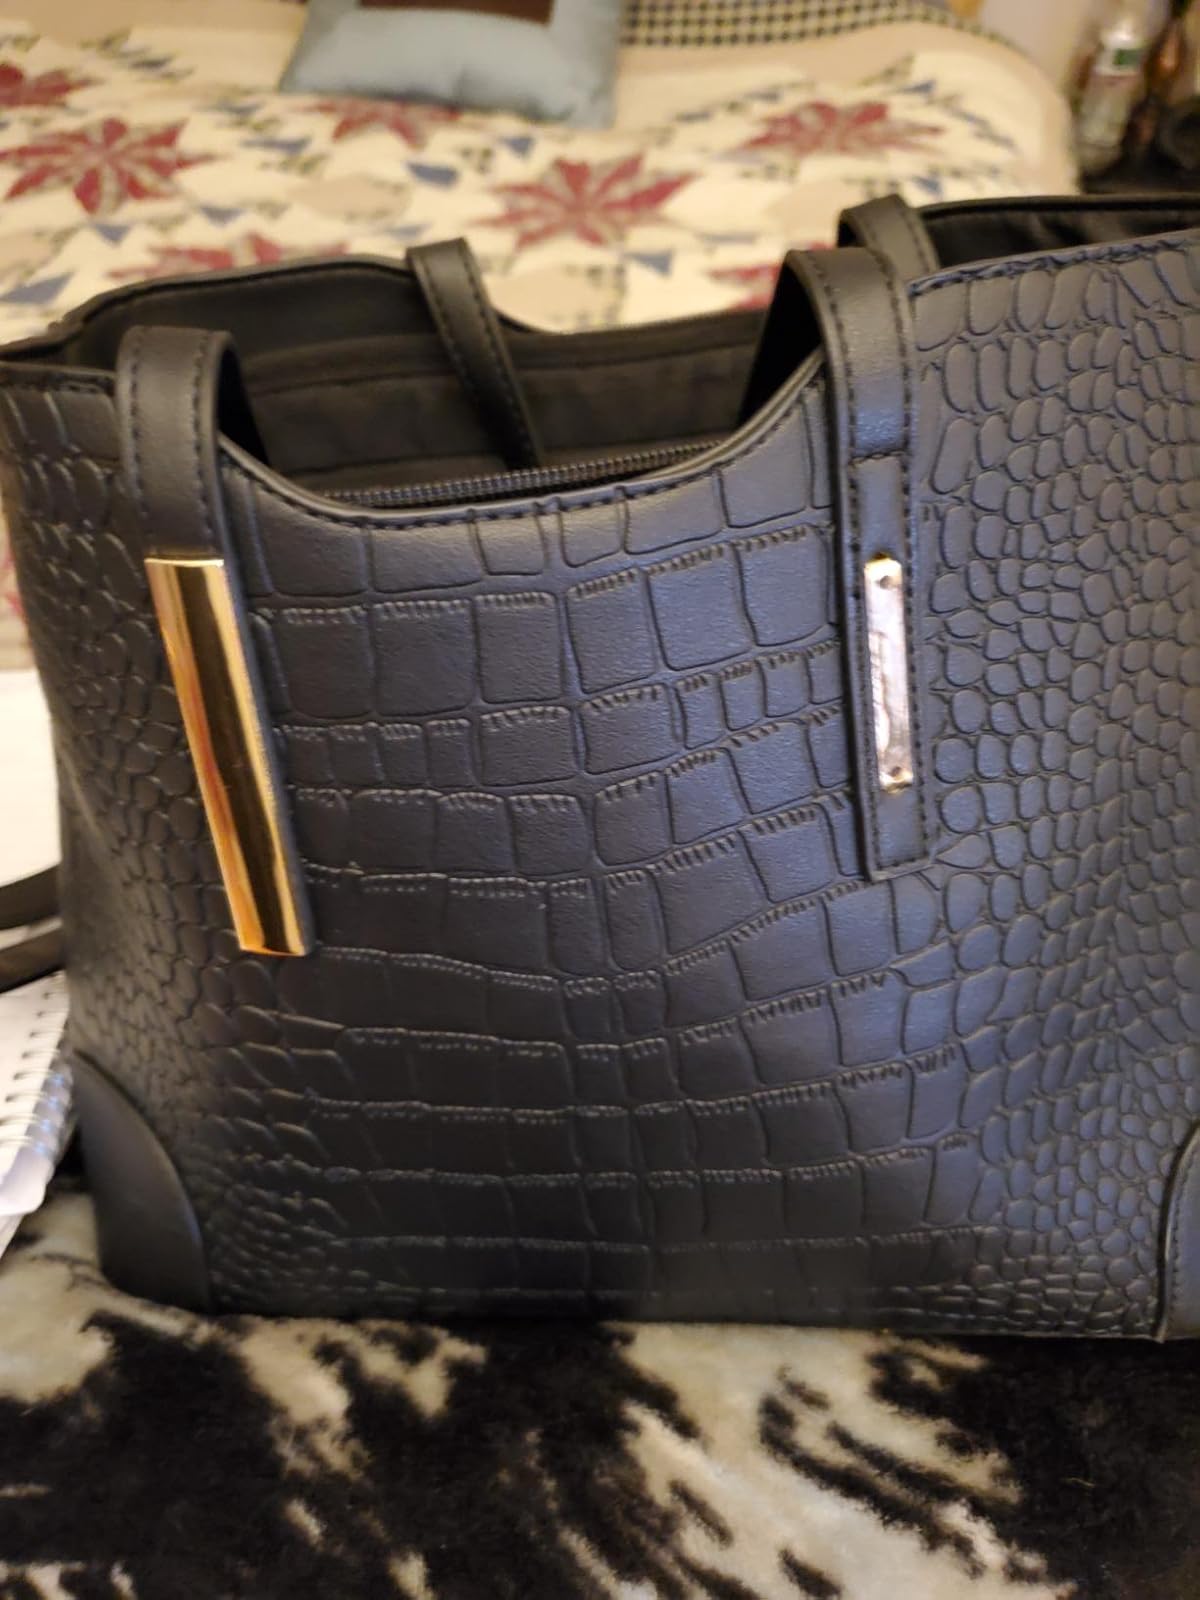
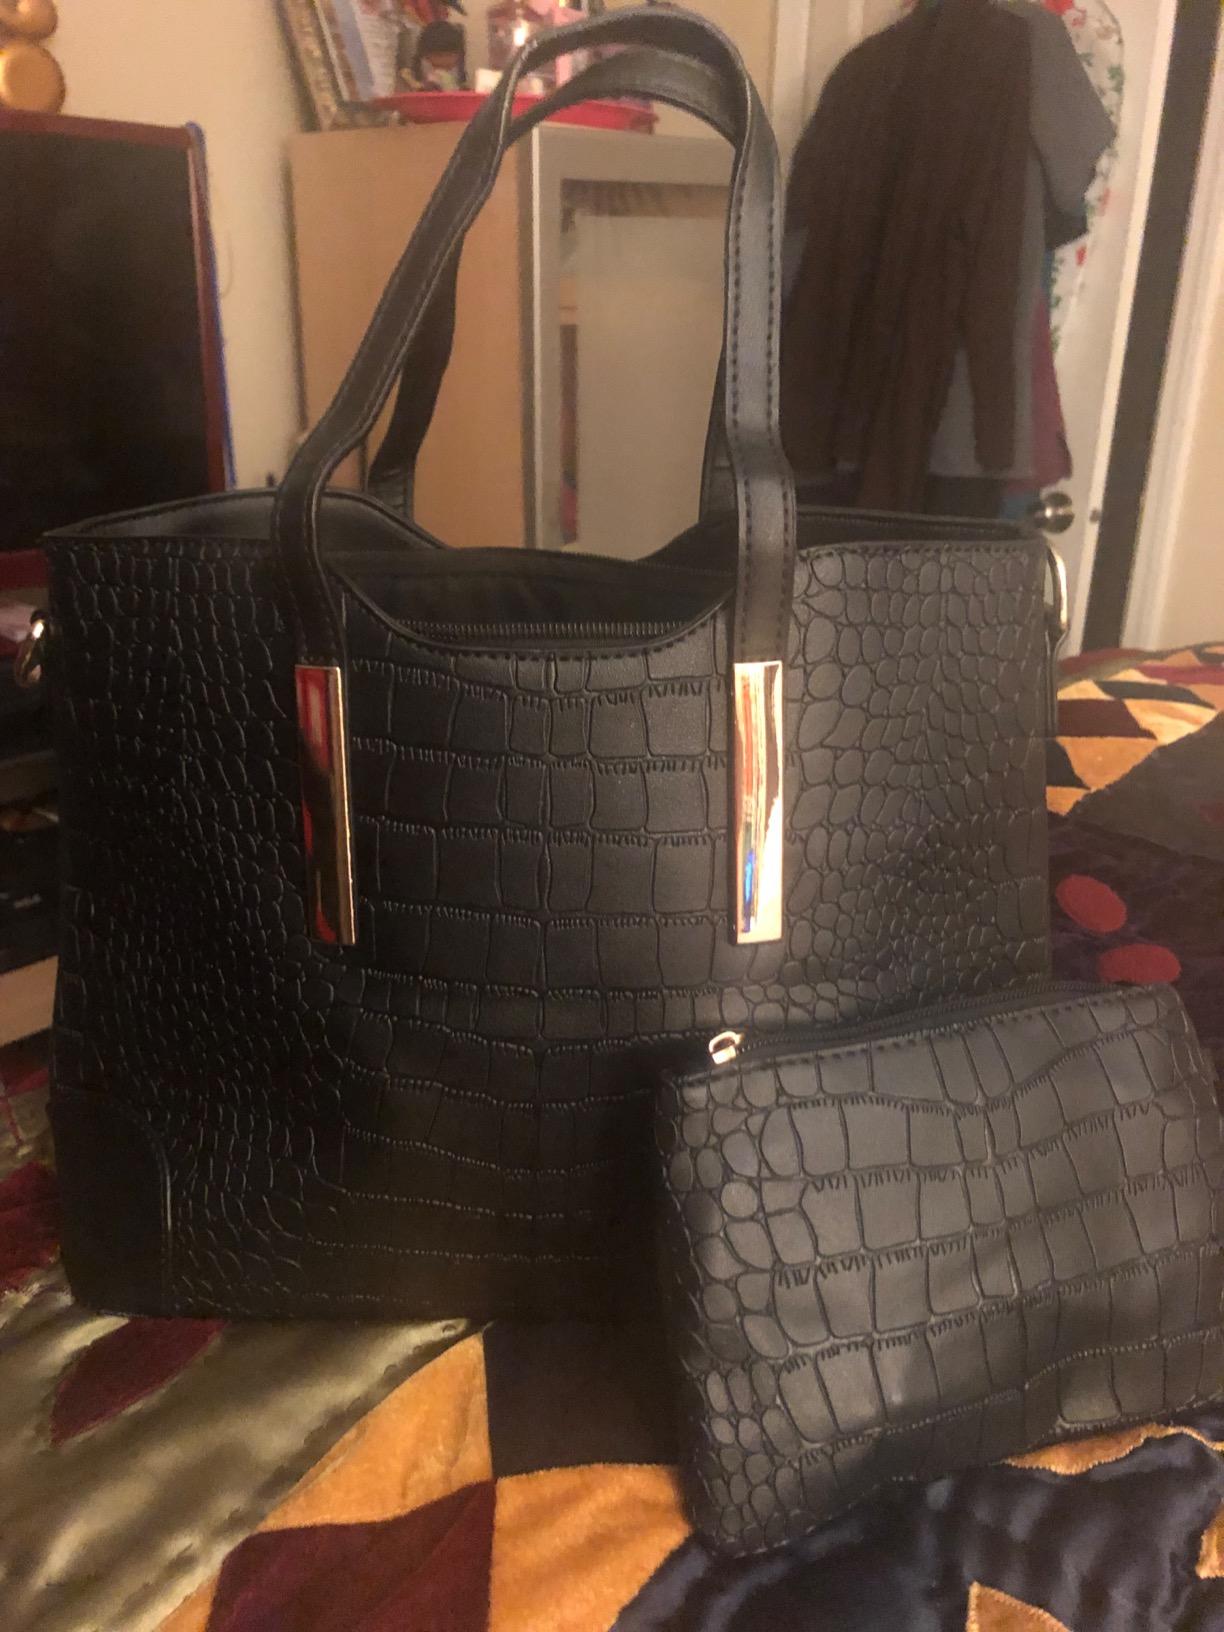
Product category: accessories_handbag
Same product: yes